Answer in natural language. Estimate the real world distances between objects in the image. Which object is closer to simple brown wooden desk, black modern dresser with metallic handles or sleek black flatscreen smart tv? Choose between the following options: sleek black flatscreen smart tv or black modern dresser with metallic handles
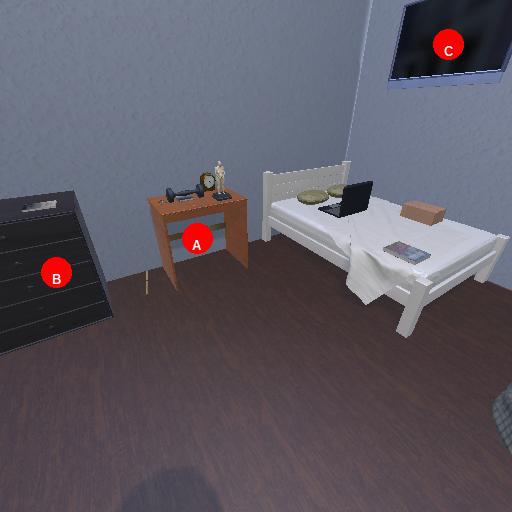
<answer>black modern dresser with metallic handles</answer>